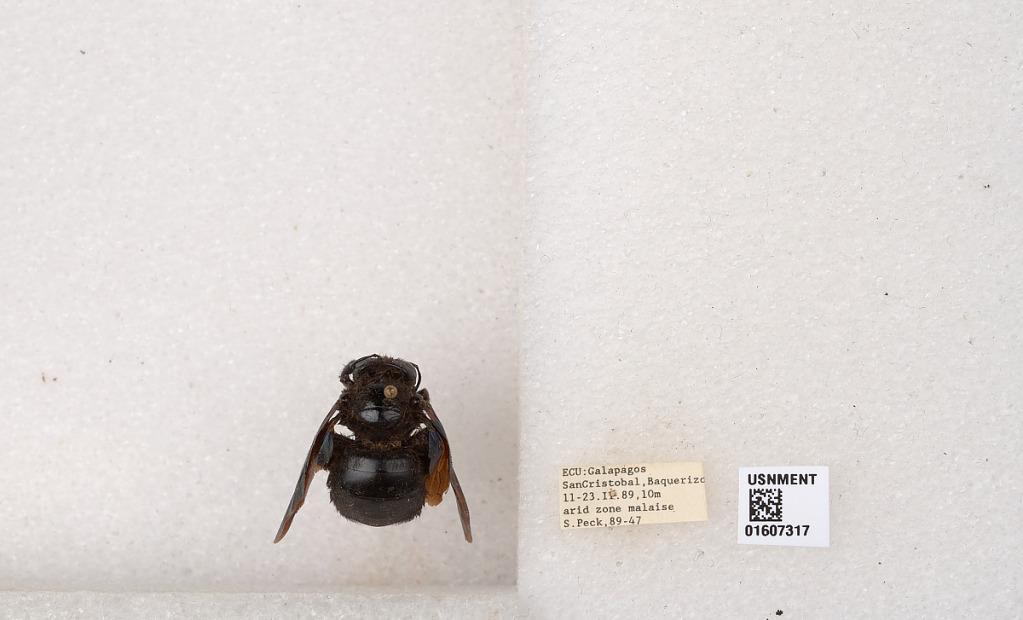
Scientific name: Xylocopa (Neoxylocopa) darwini Cockerell
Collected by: S. Peck
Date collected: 1989-2-11
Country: Ecuador
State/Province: Galapagos
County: San Cristobal
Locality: San Cristobal, Baquerizo
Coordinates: -0.82046, -89.4347